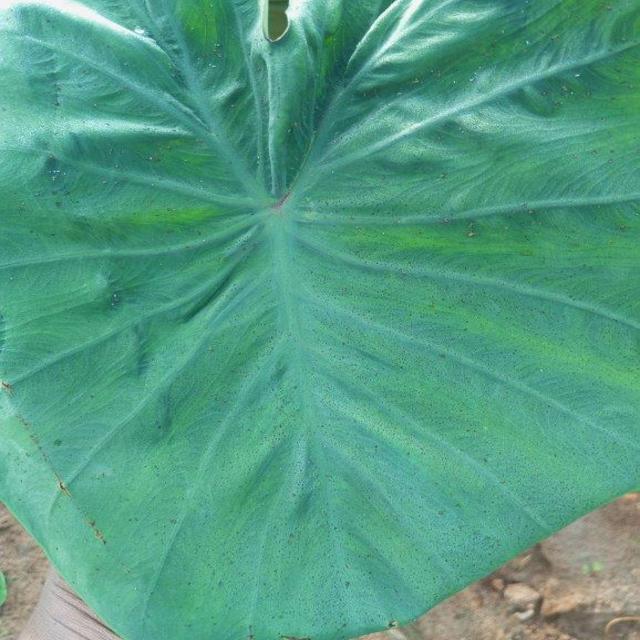
Label: Healthy